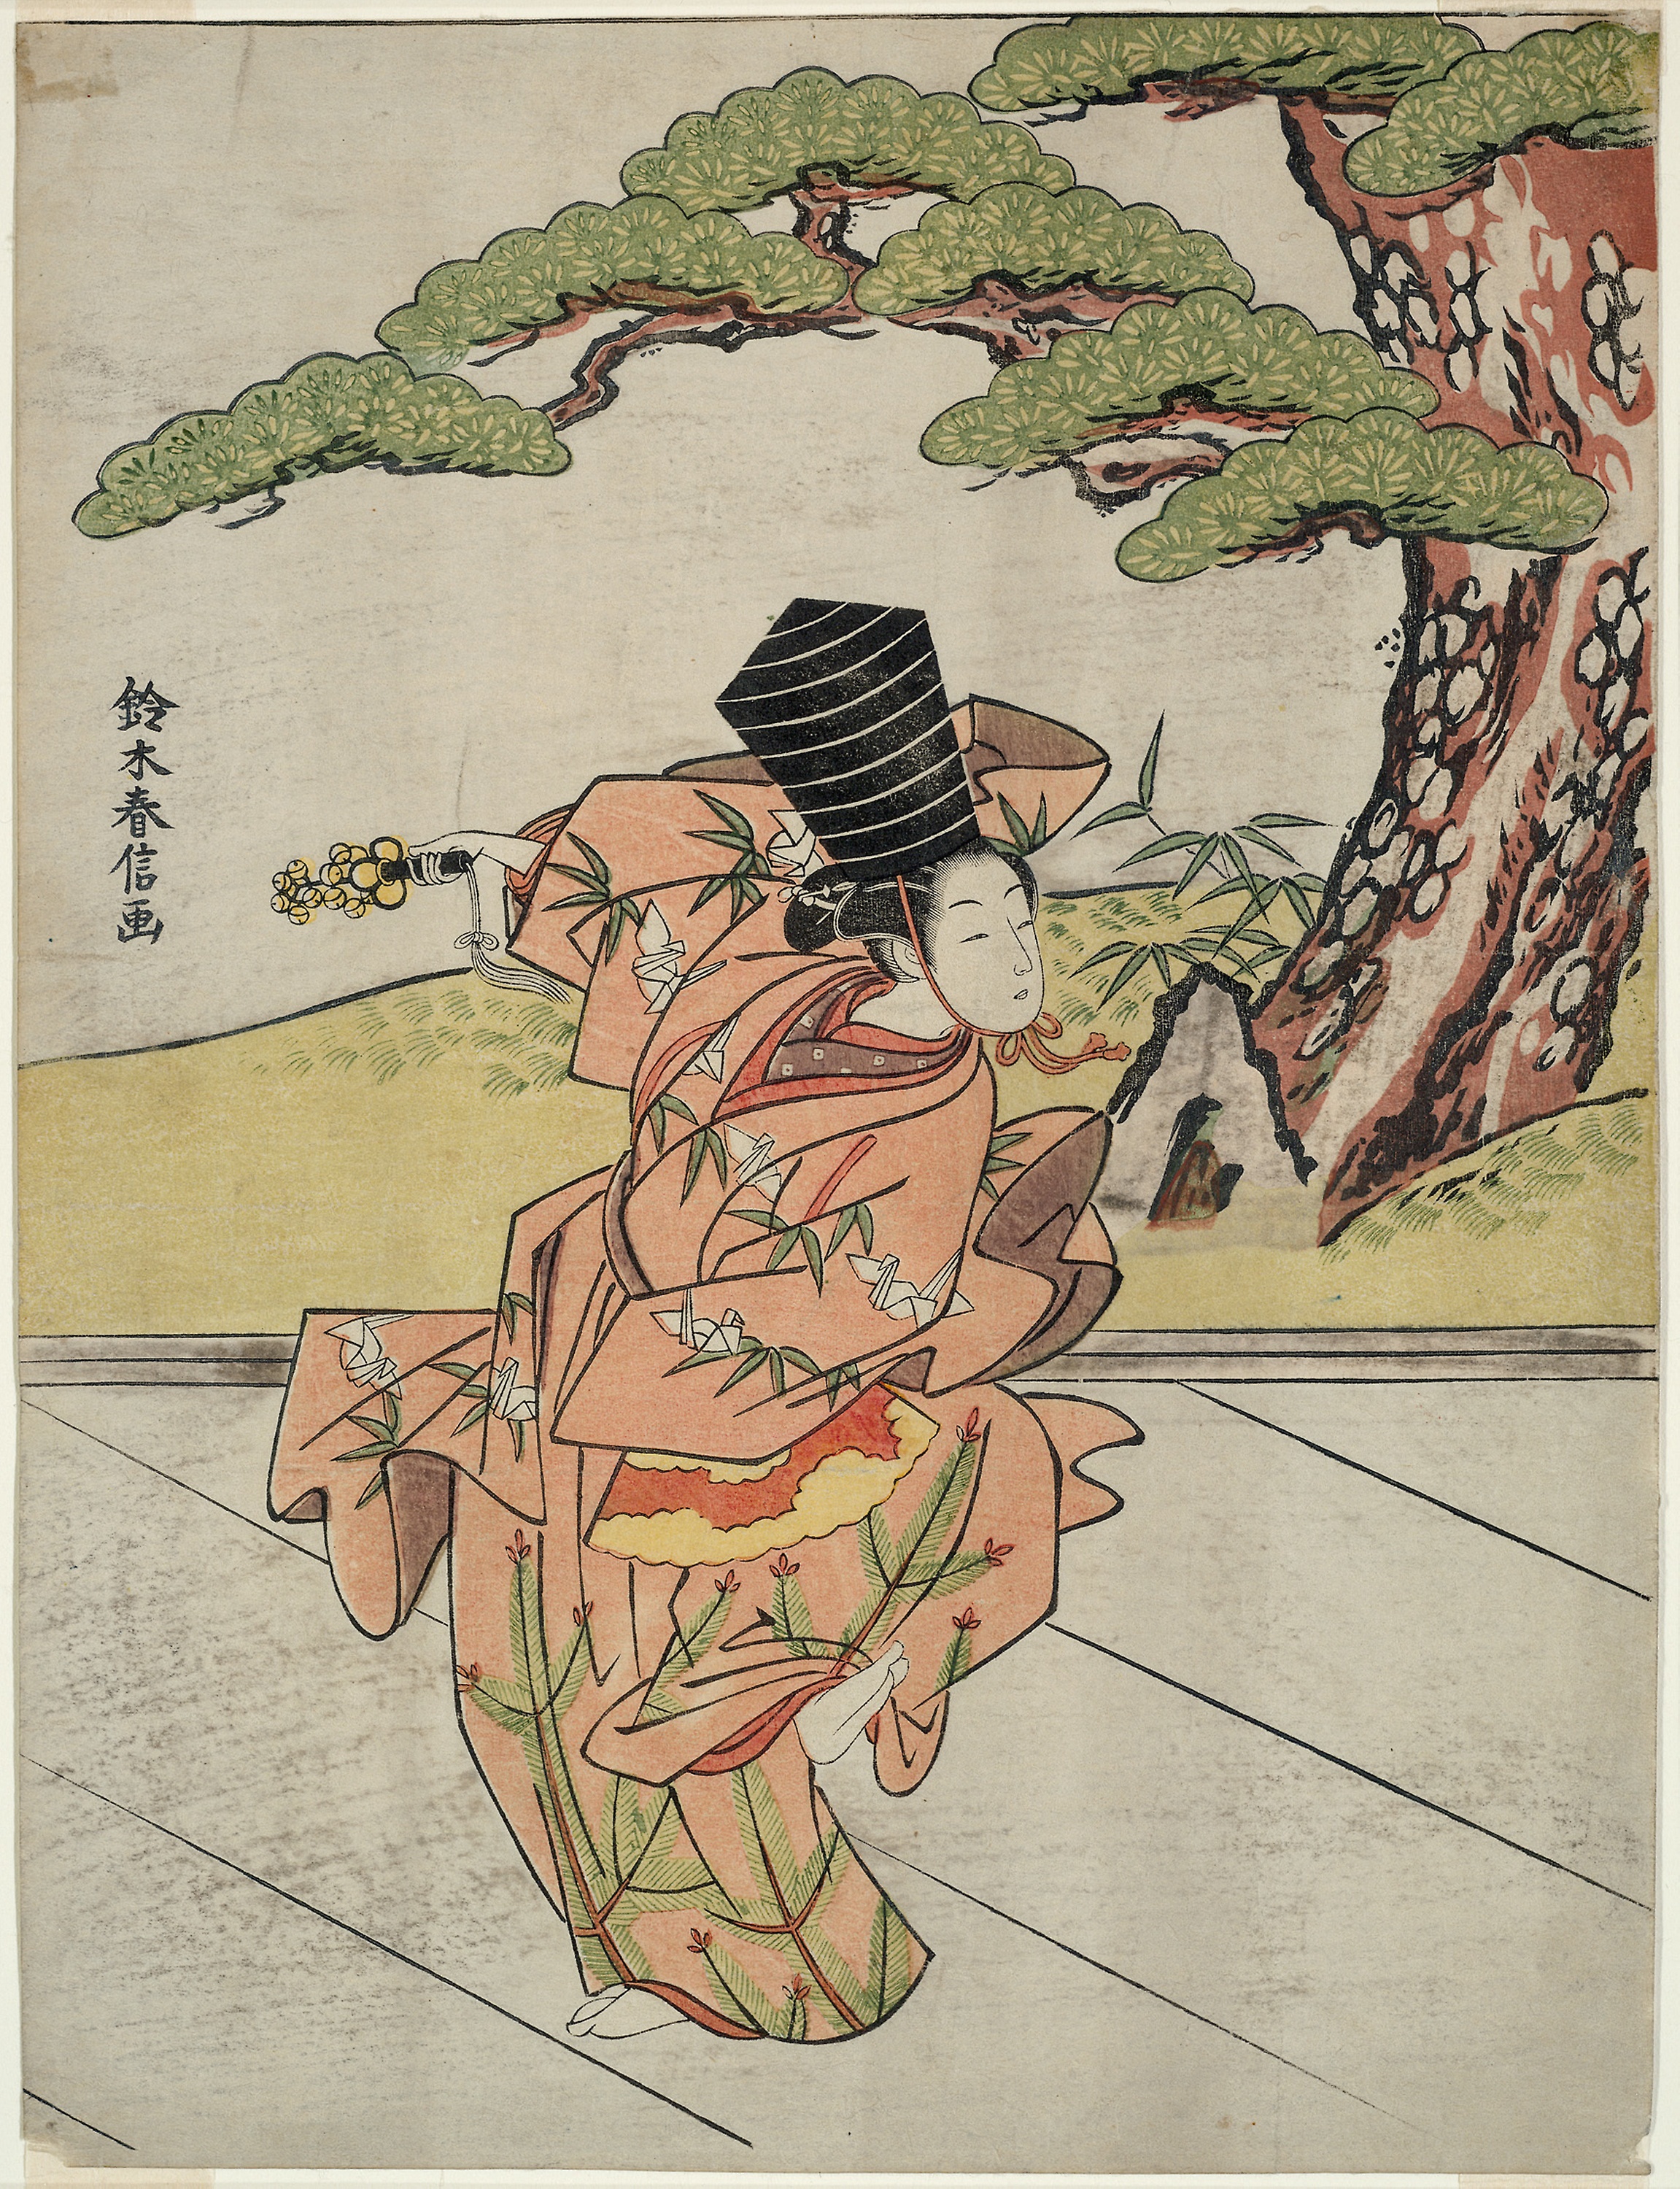
art, cartoon, illustration, fictional character, fiction, printmaking, human behavior